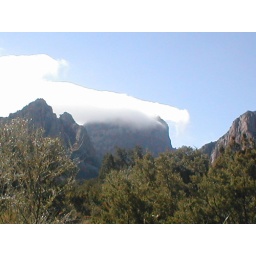
Beautiful view of clouds encircling the mountain peak on the way up to Chios Basin in Big Bend National Park